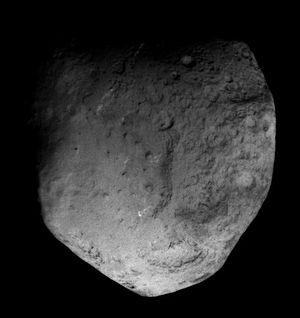
Survol de la comète Tempel 1 par la sonde spatiale Stardust
L'eau liquide est probablement abondante dans l'univers, en dépit du fait que sa présence n'ait été détectée que sur un seul corps de façon stable à l'heure actuelle, la Terre.
Stardust est une mission interplanétaire de l'agence spatiale américaine, la NASA. La sonde spatiale développée a pour objectif de ramener sur Terre des échantillons de la queue de la comète 81P/Wild ainsi que des poussières interstellaires. La sonde est lancée le 7 février 1999 par une fusée Delta II puis a recours à l'assistance gravitationnelle de la Terre pour rejoindre sa cible. Le 24 janvier 2004, Stardust traverse la queue de la comète en passant à moins de 236 km de son noyau et capture plusieurs milliers de particules dans un collecteur rempli d'aérogel. Ces échantillons reviennent sur Terre dans une capsule qui, après s'être détachée de la sonde, effectue une rentrée atmosphérique avant d'atterrir en douceur le 15 janvier 2006 dans le désert de l'Utah aux États-Unis. Stardust est la première mission à ramener un échantillon d'un corps céleste autre que la Lune.
9P/Tempel est une comète périodique découverte le 3 avril 1867 par l'astronome Ernst Wilhelm Tempel, qui travaillait à cette époque à l'observatoire de Marseille, en France. Elle est usuellement appelée Tempel 1 pour la distinguer des autres comètes découvertes par Ernst Tempel.